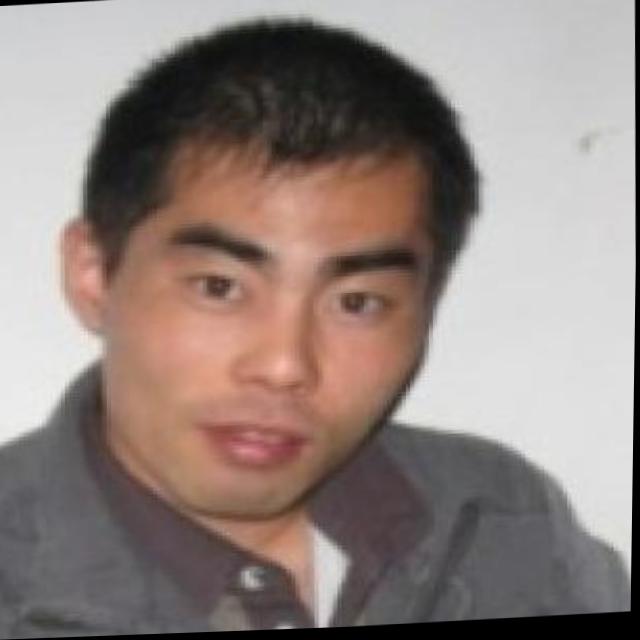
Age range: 21-44